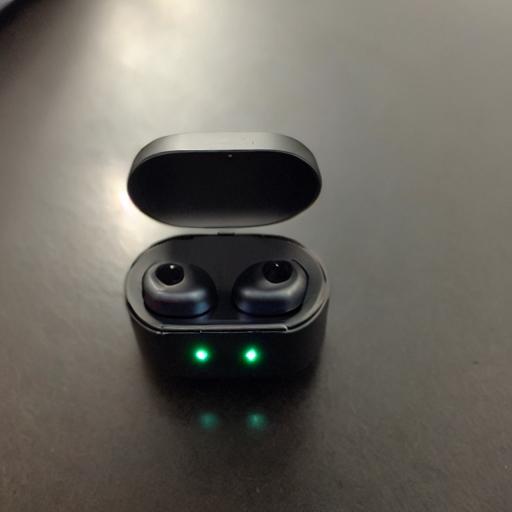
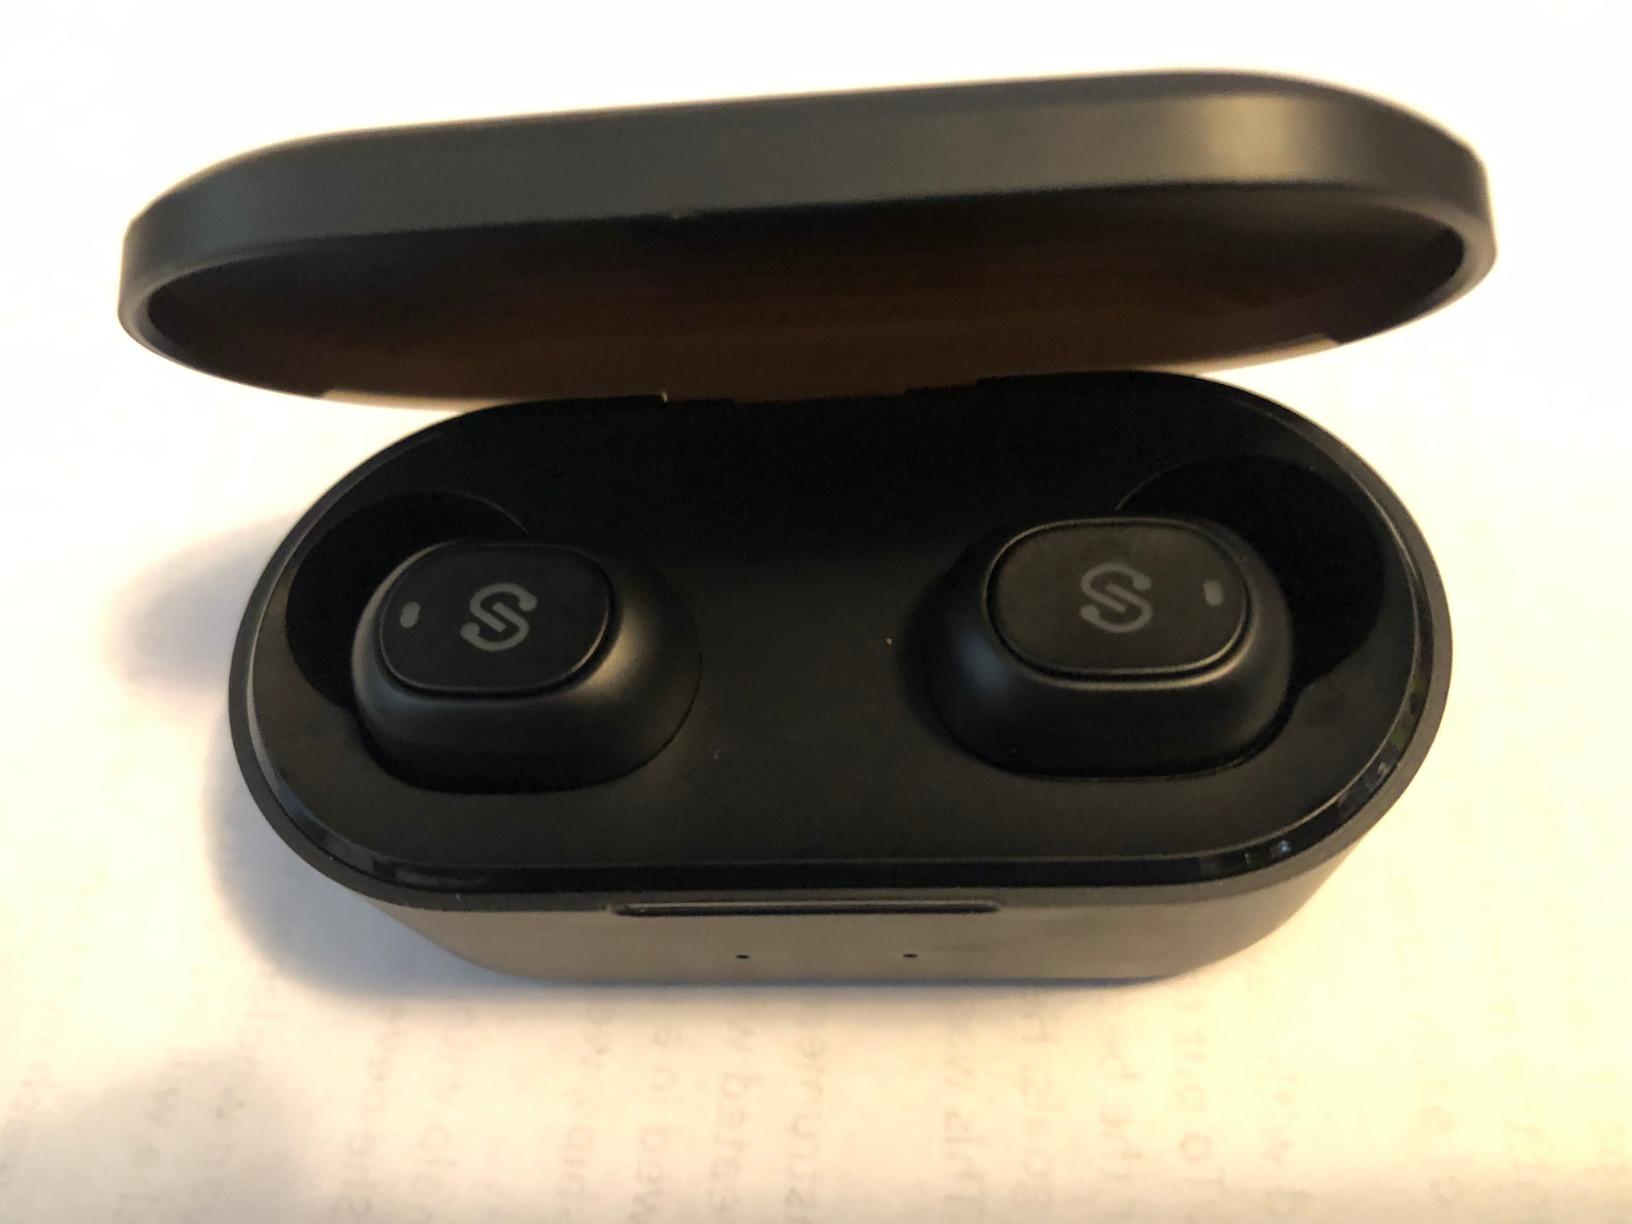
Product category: earbuds
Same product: no